Britney: Piece of Me

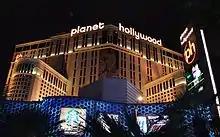
Planet Hollywood Resort & Casino, where Spears used to headline at The AXIS theater

The show is described to be "current" and have a "club-like atmosphere" to match the vibe of the casino. The venue closed in late October 2012 to undergo a $20 million renovation with lighting, sound and stage to accommodate the show. The stage was extended, reducing the venue capacity to 4,600. The show began on December 27, 2013, following the release of her eighth studio album, "Britney Jean". Tickets for the show went on sale September 20, 2013, with prices ranging from $59–$179, less than the typical $99–$250 for shows at Caesars Palace. Commenting on show, Spears stated: "We wanted the environment to be that way so people could come and have a good time and stand up and feel like they're in the show with me. I love Vegas. The energy here is really, really good. [...] We are going to have all the works now, water, rain, everything. Every time I do a show, I like to really bring it. I love to put on a show that will really entertain fans. [...] We want the feeling that fans will be in the show with me. We're going to have a cool set-up for them with a party vibe so they are really there with me. I'm very ready for this. I'm ready physically, mentally definitely. The show will be completely different from what everybody might be expecting. It's the best project I've ever tackled. It couldn't be more exciting.